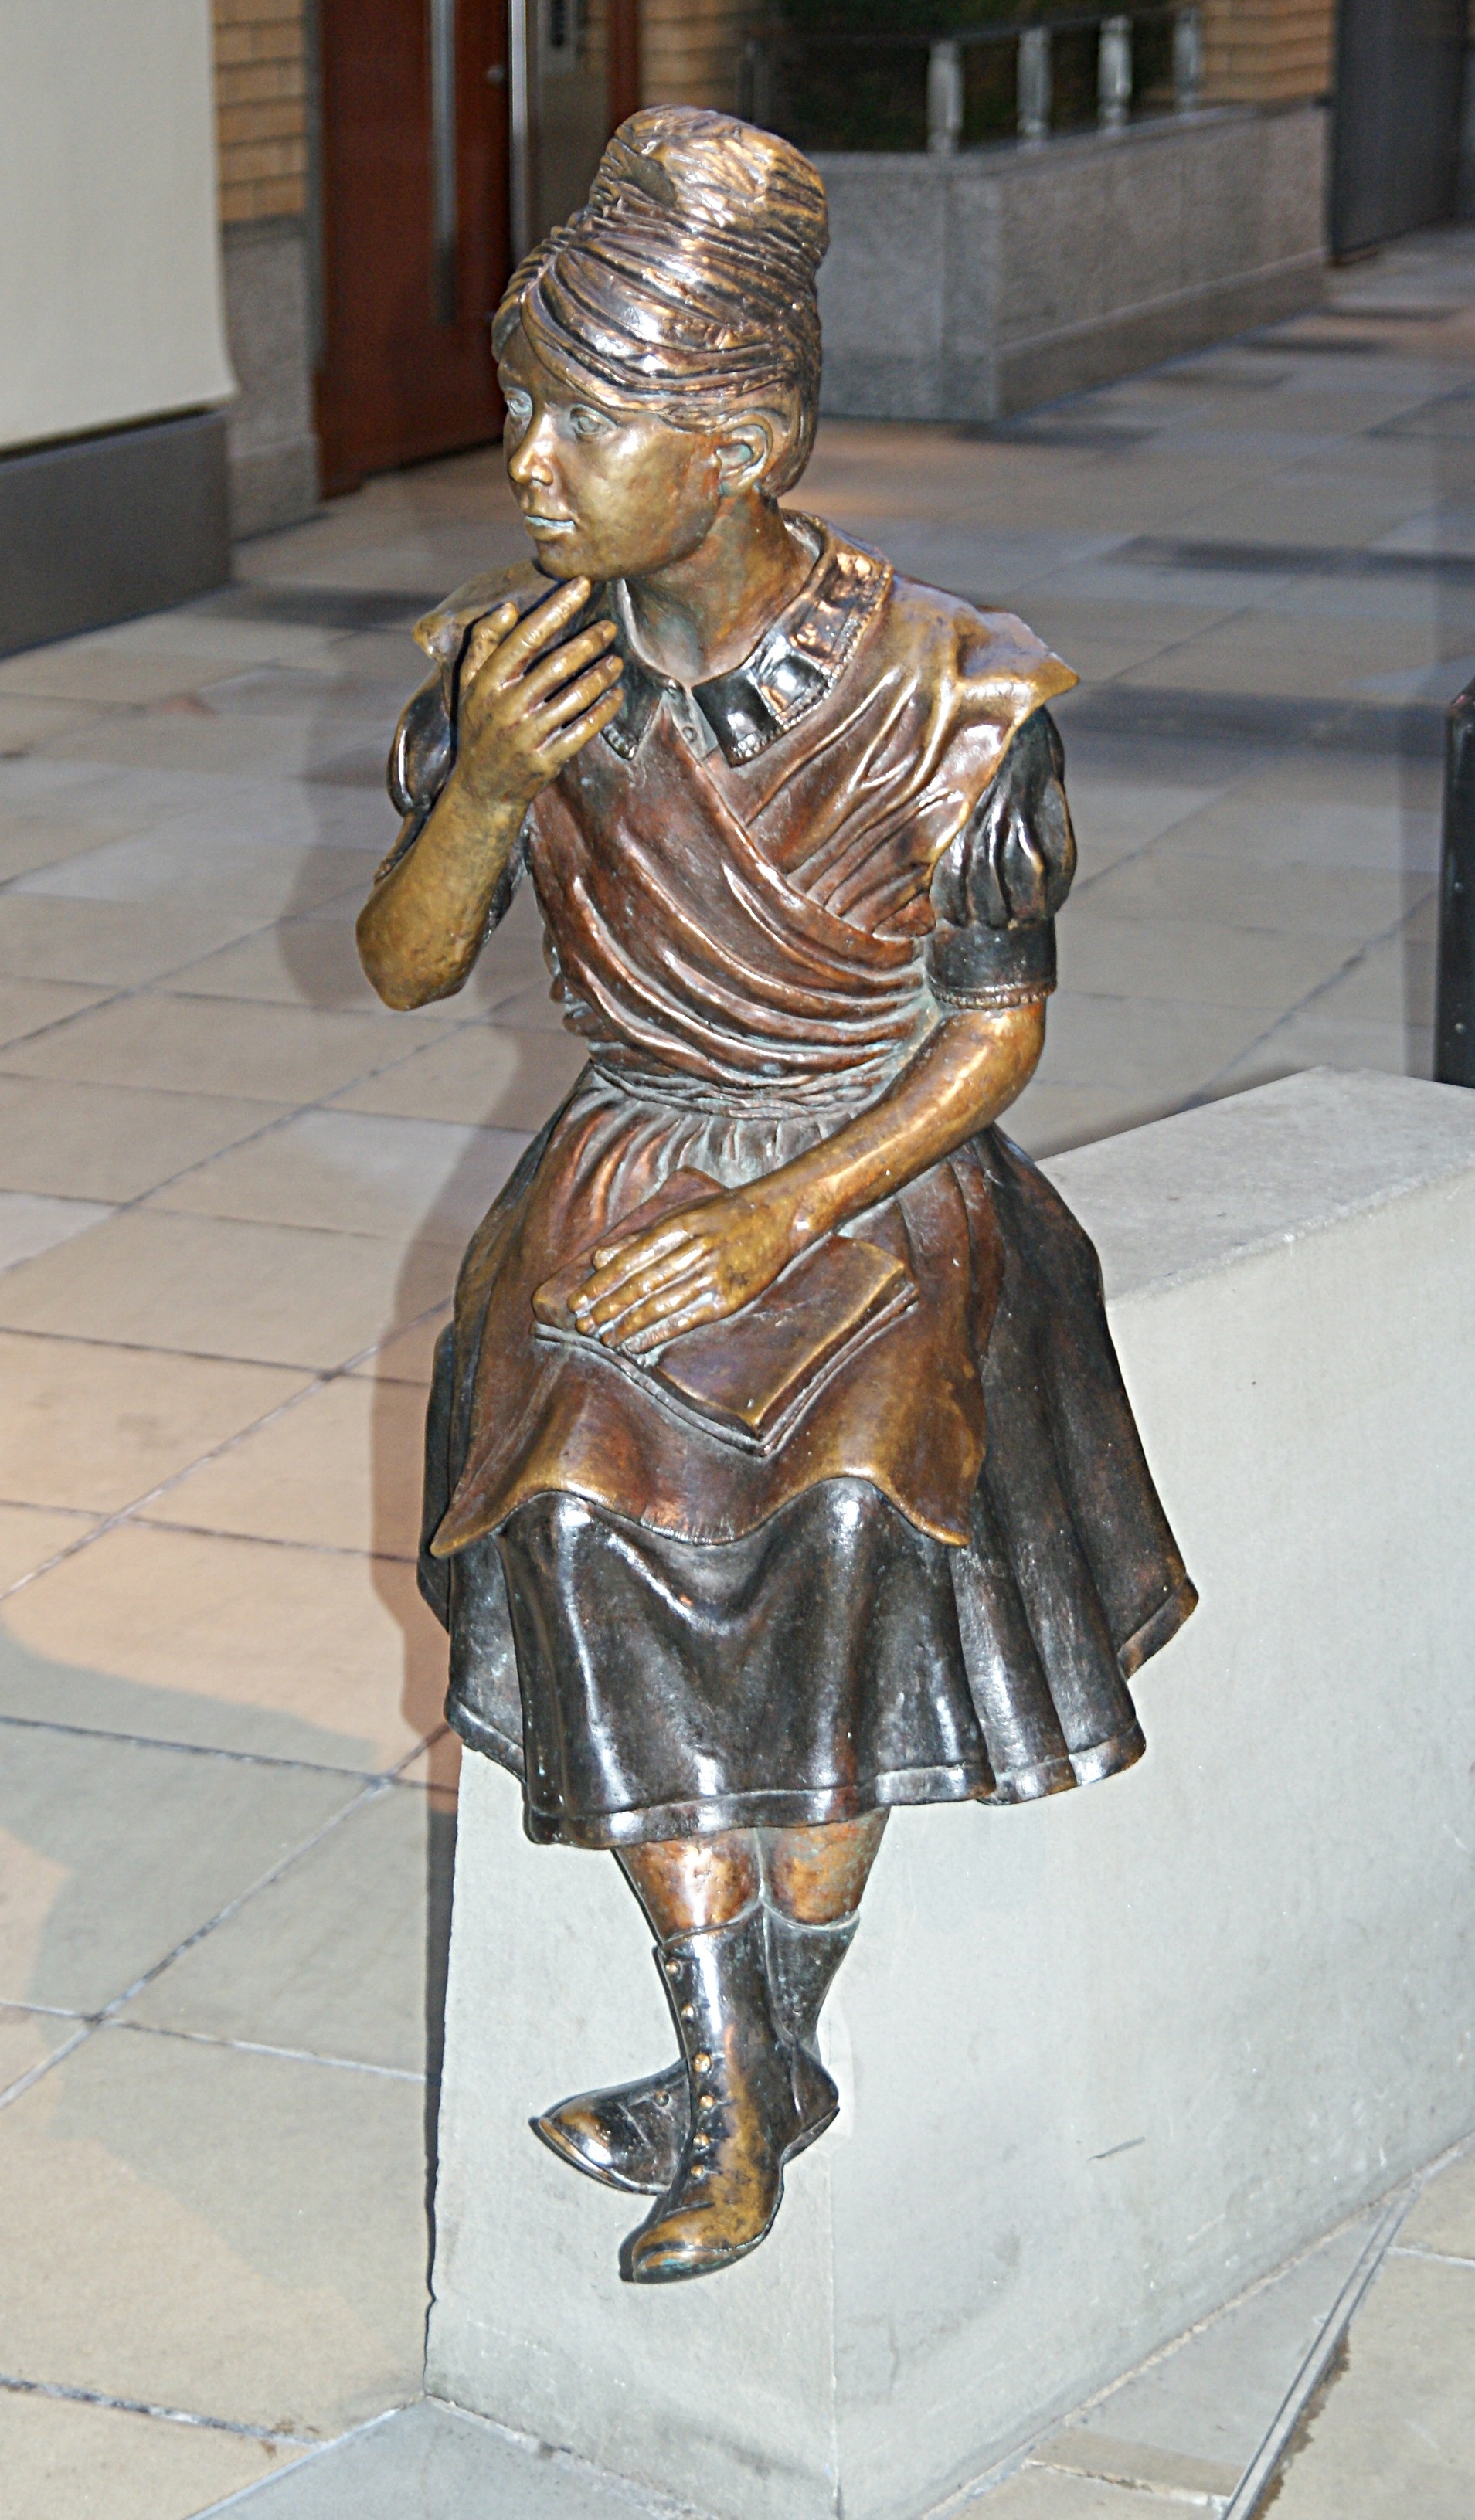
woman, monument, statue, sculpture, art, figure, temple, history, carving, ancient history